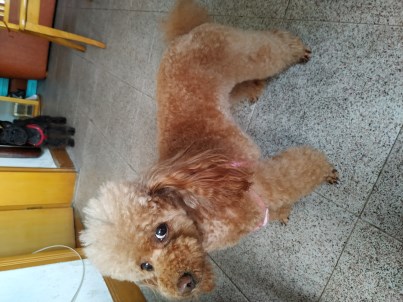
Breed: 7449-n000128-teddy